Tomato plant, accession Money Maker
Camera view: bottom (45 deg); turntable rotation: 330 degrees
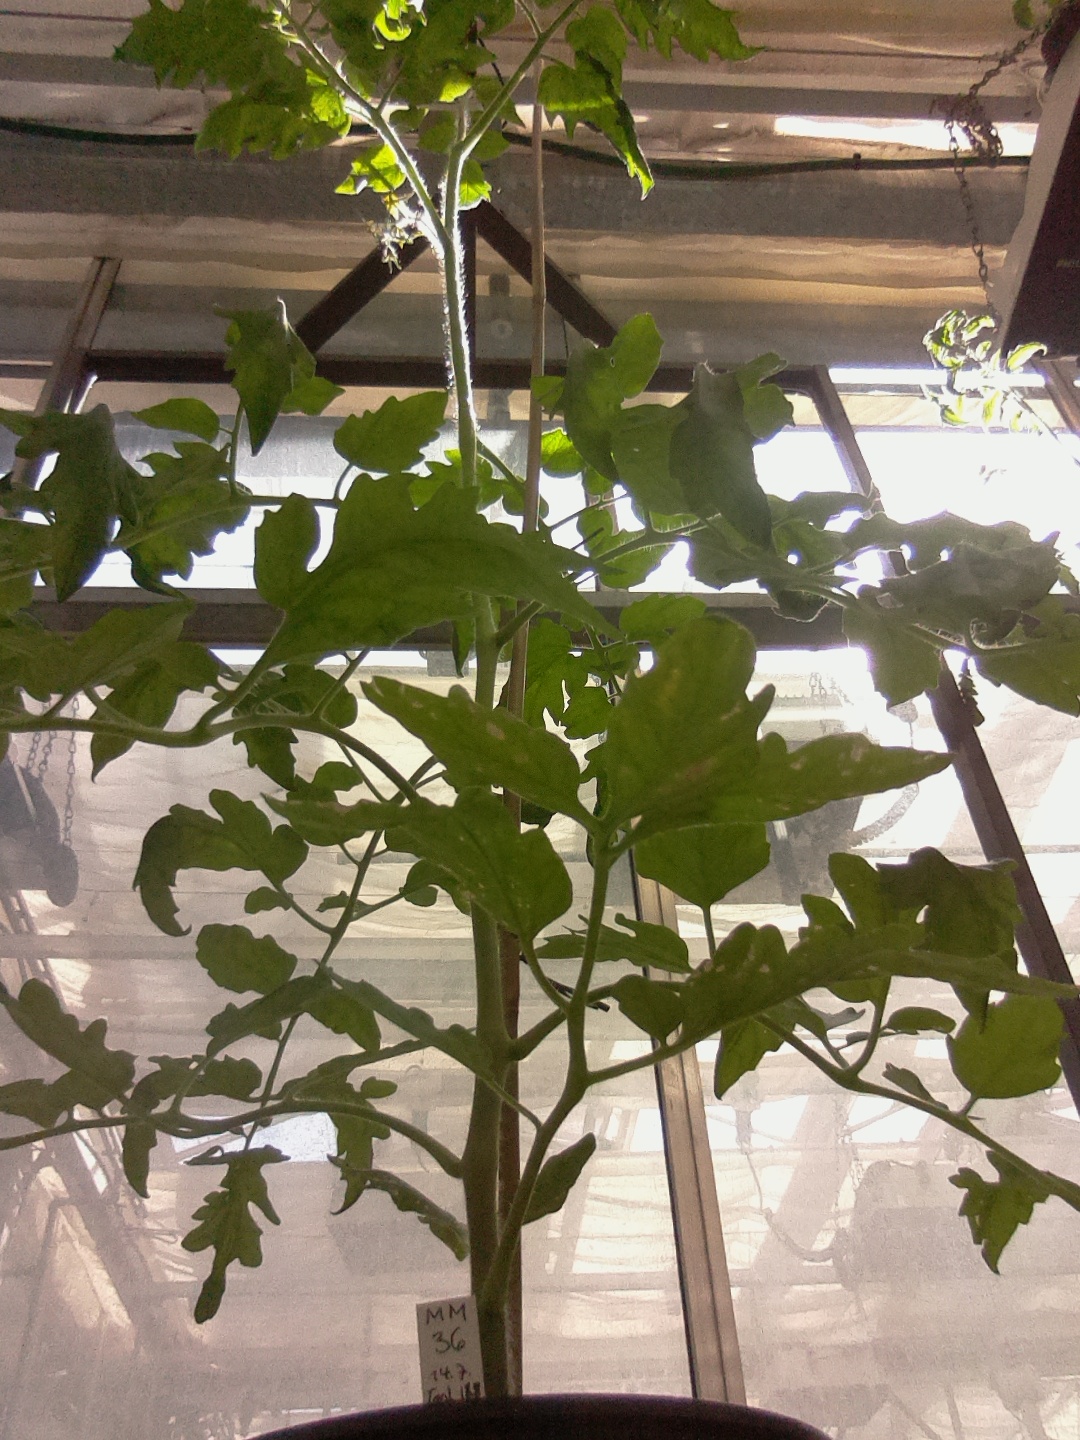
BBCH growth stage 63: 30%-40% of flowers open